J. Burton Rix

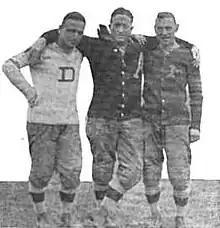
Rix (left) with assistant coach Lt. Joseph Wier and head coach Dave Allerdice at the University of Texas at Austin,

John Burton Rix (March 24, 1882 – August 8, 1964) was an American football and basketball player and coach. He served as the head football coach at Austin College (1909–1910), Southwestern University (1914–1916), Southern Methodist University (1917–1921), the University of Miami (1929), compiling a career college football head coaching record of 39–34–11. Rix was also the head basketball coach at the University of Texas at Austin (1911–1912) and at Southern Methodist (1917–1921), tallying a career college basketball coaching mark of 29–37.